Gundeldingen Castle

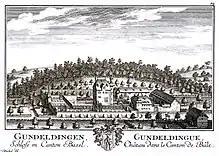
Lower Middle Castle in 1754

The Front or Inner Castle (") was built during the 16th century as a manor house for a wealthy merchant. Over the following centuries it was owned by a number of wealthy families. Currently it is owned by the Canpasoglou de Fürstenberg family. The manor was the center of a large country estate and for over two centuries was surrounded by a large garden and duck pond. The main building was first painted red about 250 years ago, beginning a tradition that lasts until today. Only the main building remains at Dittingerstrasse 20.